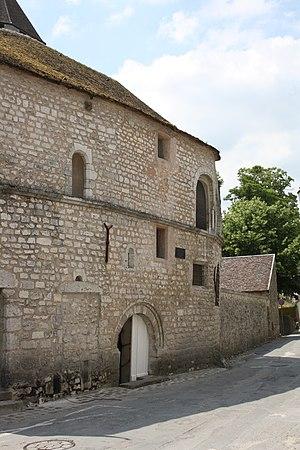
Héloïse, en latin Eloysa, parfois Heloisa ou Heloissa, née vers 1092 et morte le 16 mai 1164, est une intellectuelle du Moyen Âge, épouse d'Abailard et première abbesse du Paraclet. Elle serait la fille née de l'union scandaleuse de Hersende de Champagne, Dame de Montsoreau avec le Grand bouteiller de France Gilbert de Garlande. Chantre de l'amour libre, elle est la deuxième femme de lettres d'Occident dont le nom soit resté et le premier écrivain à affirmer et définir la spécificité du désir féminin.
La Champagne est une ancienne province française, formée en 1065 à partir d'un comté palatin par la réunion autour de Provins, troisième métropole du Royaume de France, de comtés issus du démantèlement de la fraction occidentale de l'Austrasie mérovingienne, c'est-à-dire l'est de la France. Elle recouvrait l'ex région administrative Champagne-Ardenne, le sud du département de l'Aisne et la majeure partie du département de Seine-et-Marne jusqu'à la Brie française. Elle s'étendait à l'ouest sur la Brie mouvante, qui est située entre le cours supérieur de l'Yerres et la via Agrippa. Au nord, la frontière changeante avec la Principauté de Liège incluait Sugny et excluait Givet. Son terroir a donné son nom au vignoble de Champagne.
Cet article recense les monuments historiques de Provins, en France.
Le comté de Champagne et de Brie est issu de la réunion des terres de la dynastie des Thibaldiens, c'est-à-dire la branche issue de Thibaut « le Tricheur » : comté de Meaux, comté de Troyes.
La maison romane est une ancienne maison située à Provins, en France.